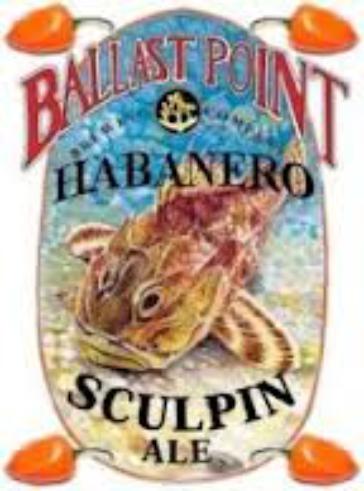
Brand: Ballast Point
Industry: Food